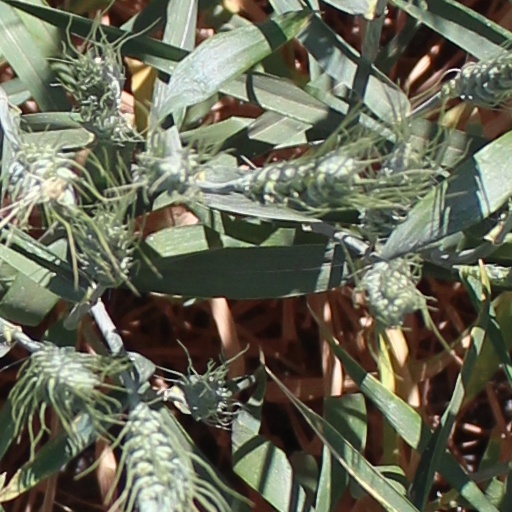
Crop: wheat